Home Woolen Company

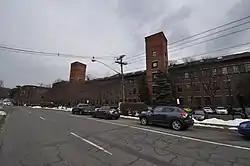

The Home Woolen Company is a historic textile mill complex on Main Street in Beacon Falls, Connecticut. Developed between 1853 and 1916, the complex housed major local employers, engaged first in the manufacture of woolens and rubber products. The complex has been converted to residential use. It was listed on the National Register of Historic Places in 1984.